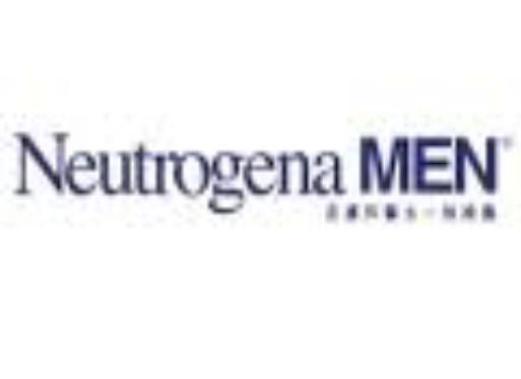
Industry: Necessities